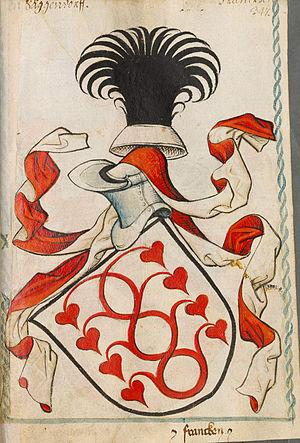
La famille von Seckendorff est une famille de la noblesse immémoriale allemande, originaire de Franconie.